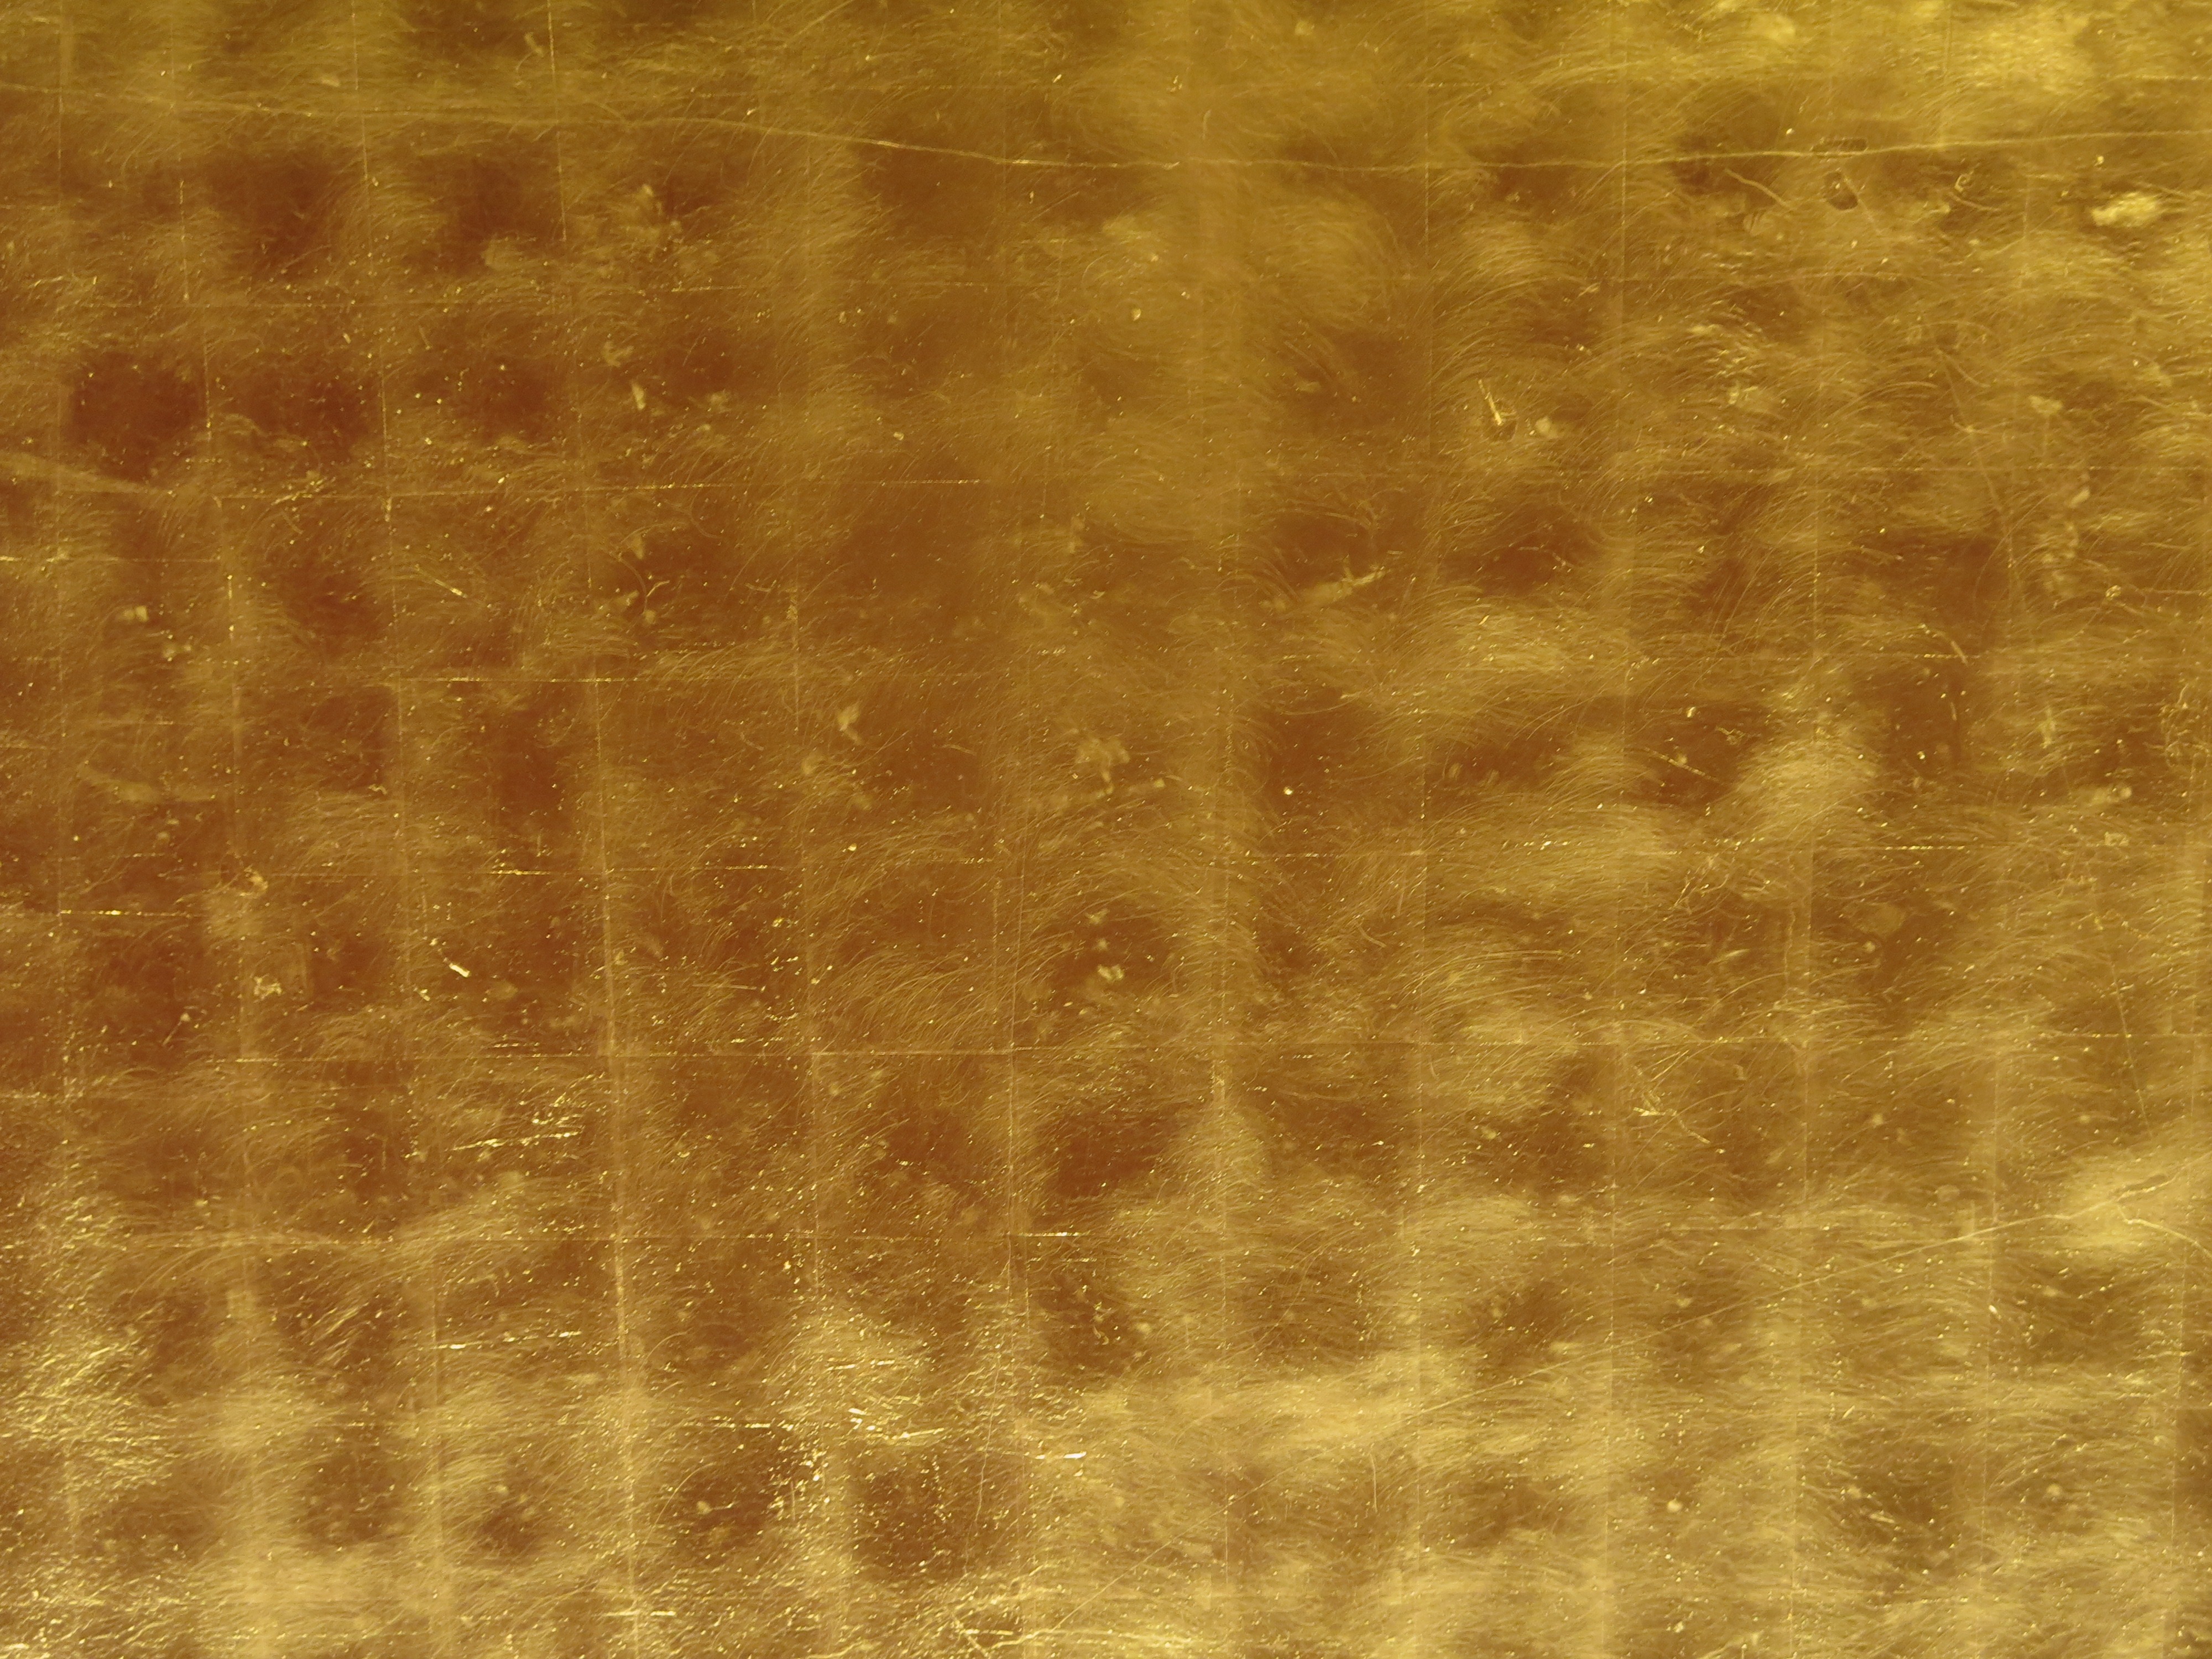
wood, texture, floor, pattern, line, metal, brown, yellow, circle, gold, design, hardwood, shape, glamour, gold leaf, flooring, wood flooring, grass family, laminate flooring